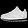
Label: Sneaker